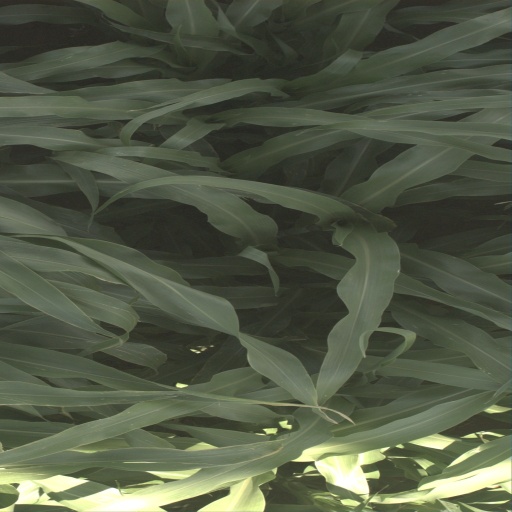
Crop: sorghum